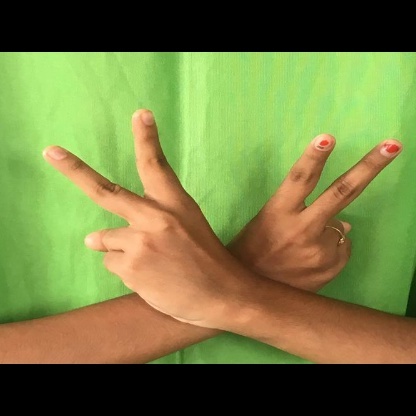
Mudra: Kartariswastika